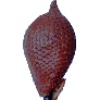
Label: salak